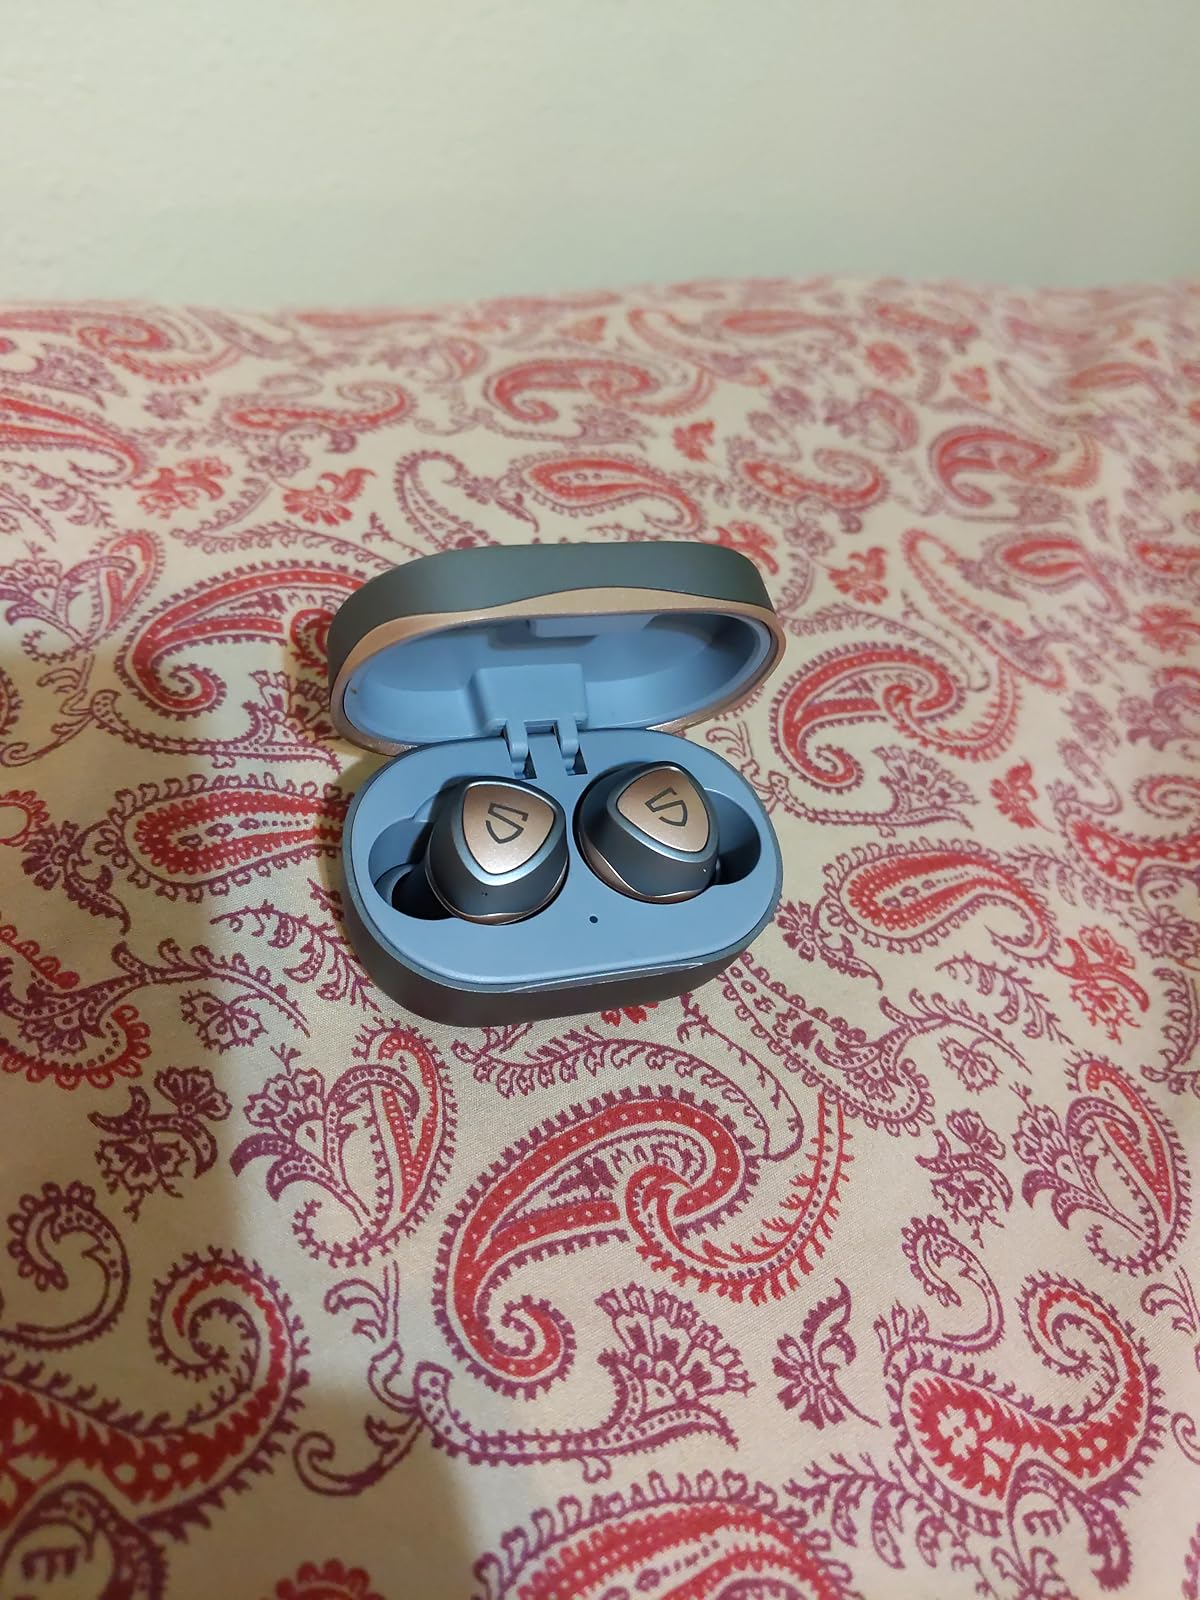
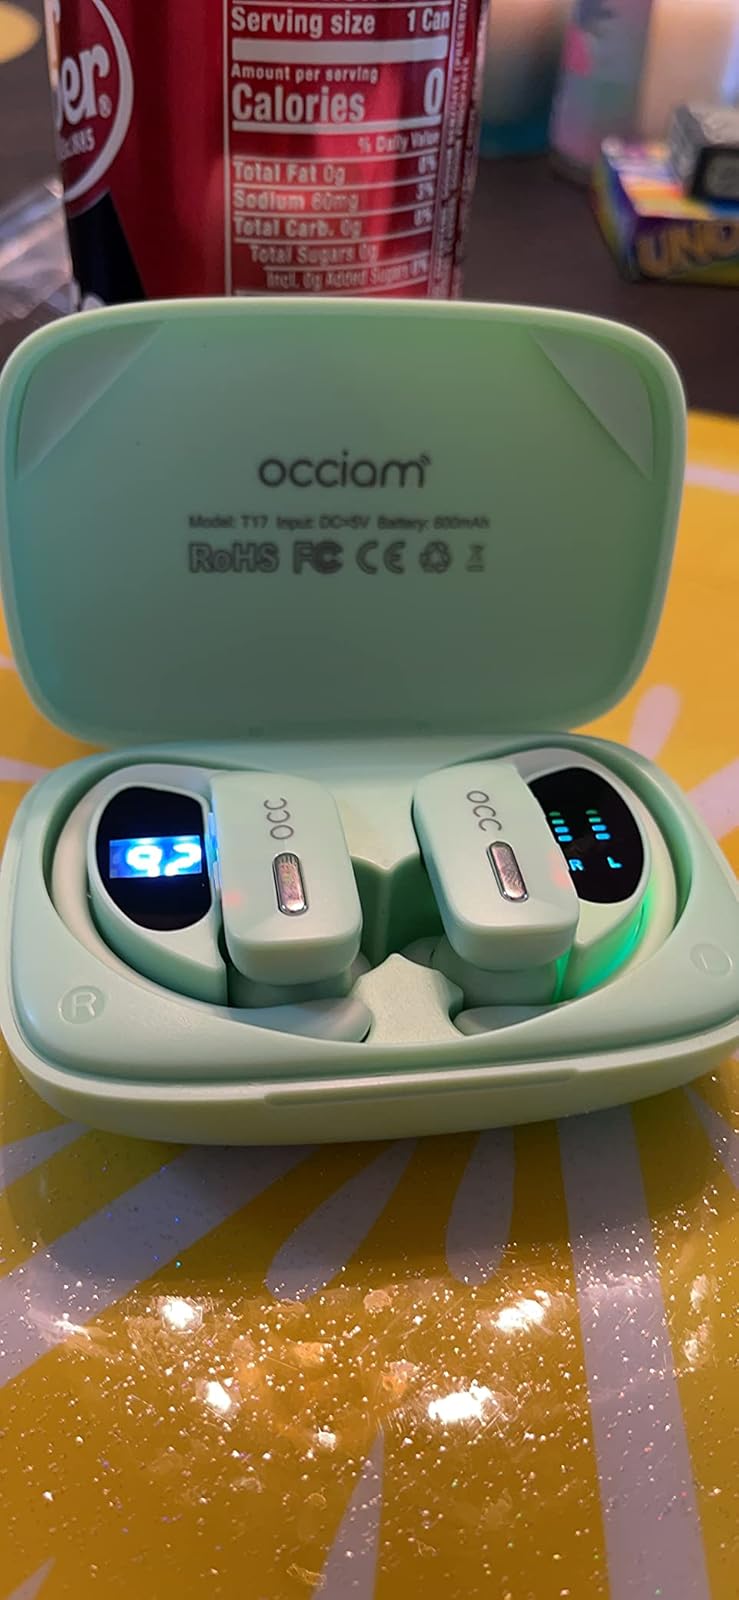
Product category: earbuds
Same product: no